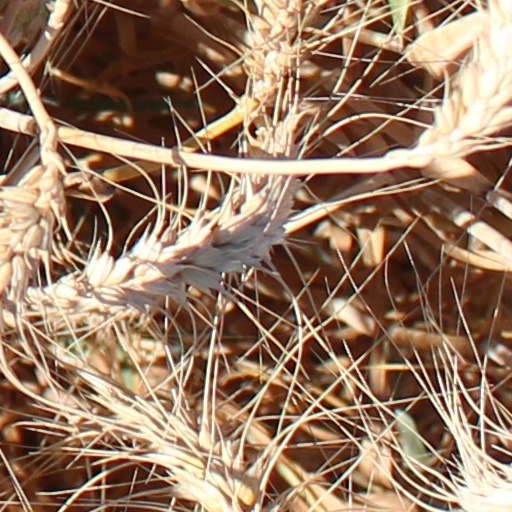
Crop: wheat